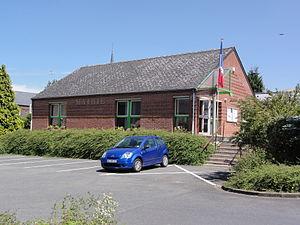
Sars-Poteries (Nord, Fr) mairie
Sars-Poteries est une commune française située dans le département du Nord, en région Hauts-de-France.